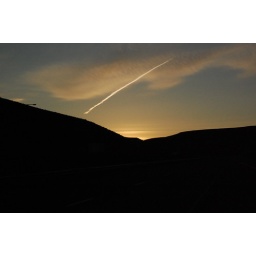
Sun setting over Rye grass hill